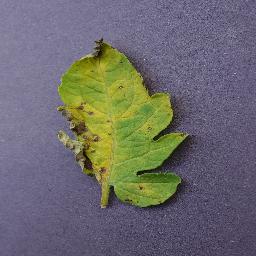
Label: Tomato___Septoria_leaf_spot